Johannes Helms

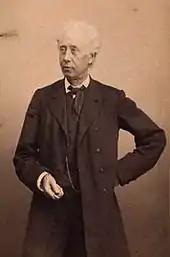
Johannes Helms.

Johannes Helms (8 November 1828 – 4 December 1895) was a Danish writer and schoolmaster who experienced the Three Years' War firsthand.